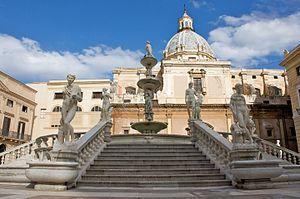
La fontaine prétorienne est une fontaine monumentale de Palerme située au cœur du centre historique de la ville qui représente le monument le plus important de la Piazza Pretoria. La fontaine est construite par Francesco Camilliani dans la ville de Florence en 1554, mais est déplacée à Palerme en 1574.